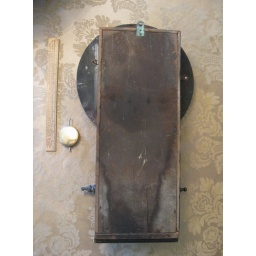
Araf wall clock (manufactured in Japan for sale in India) (IMG_3630)